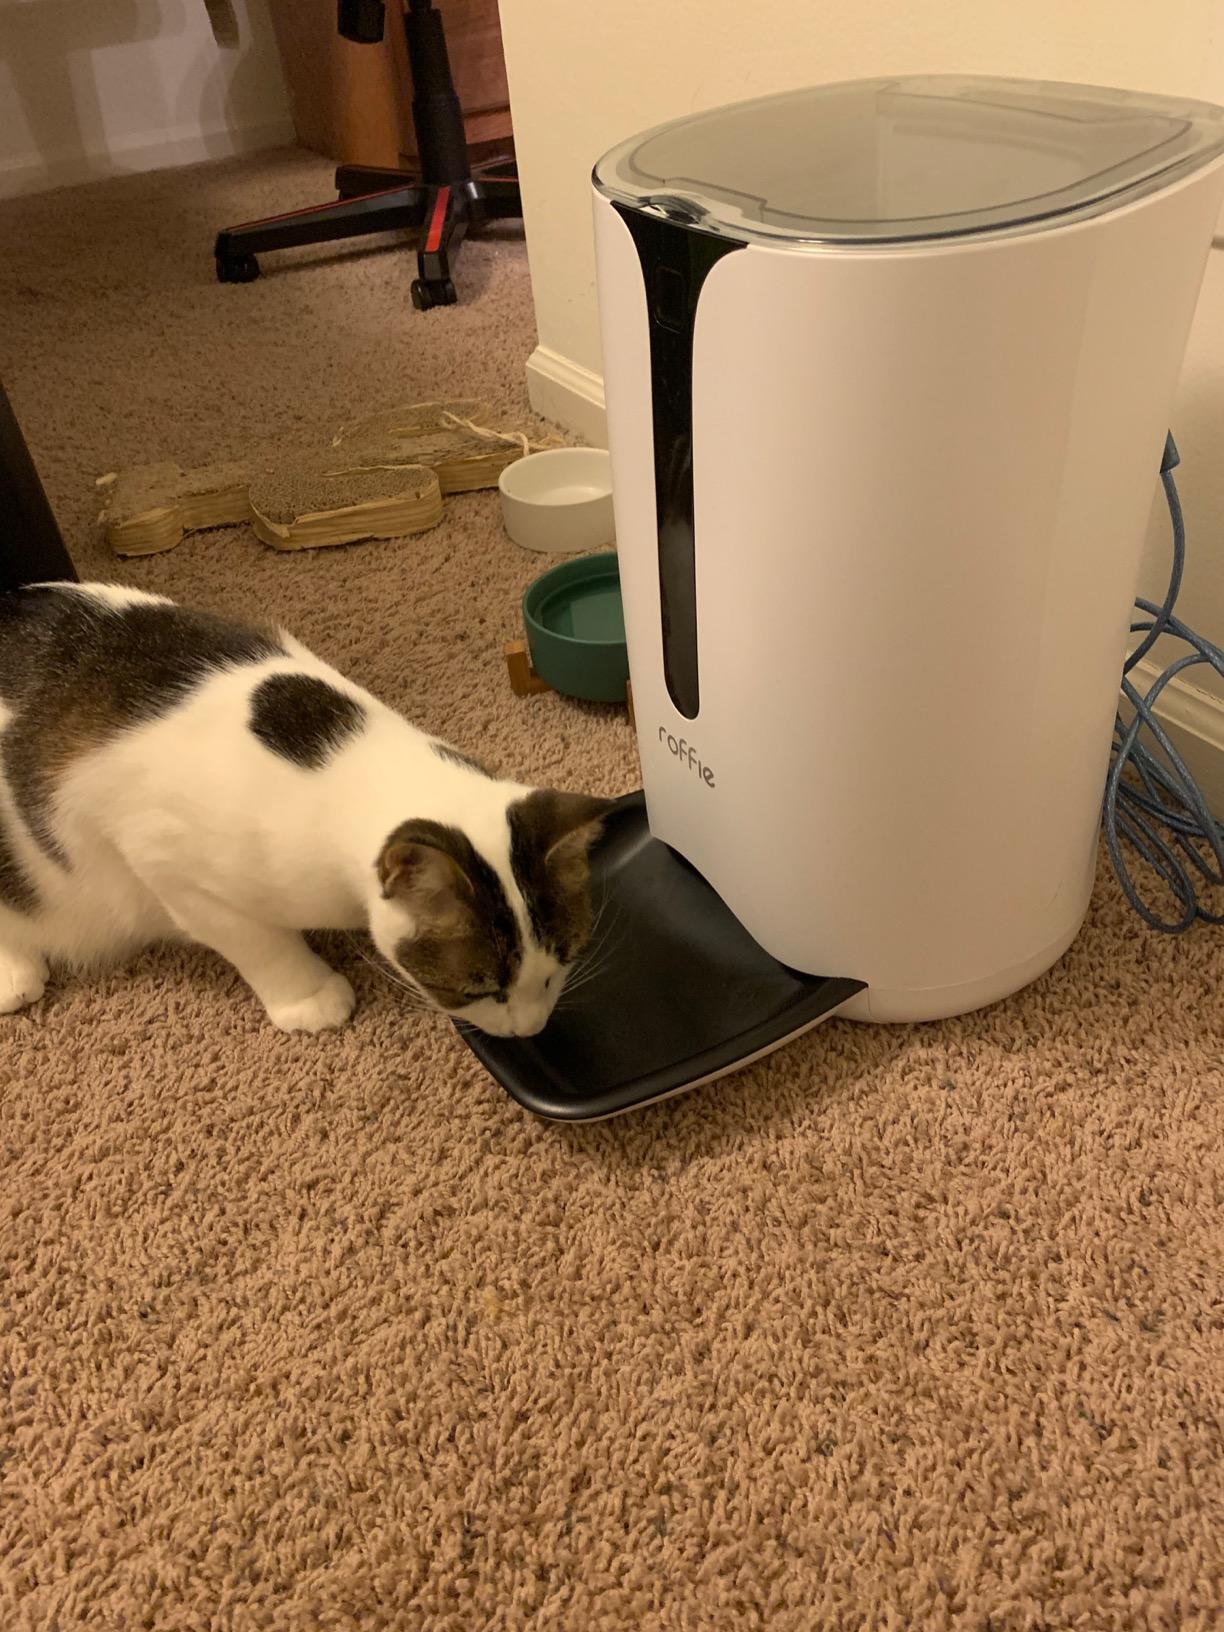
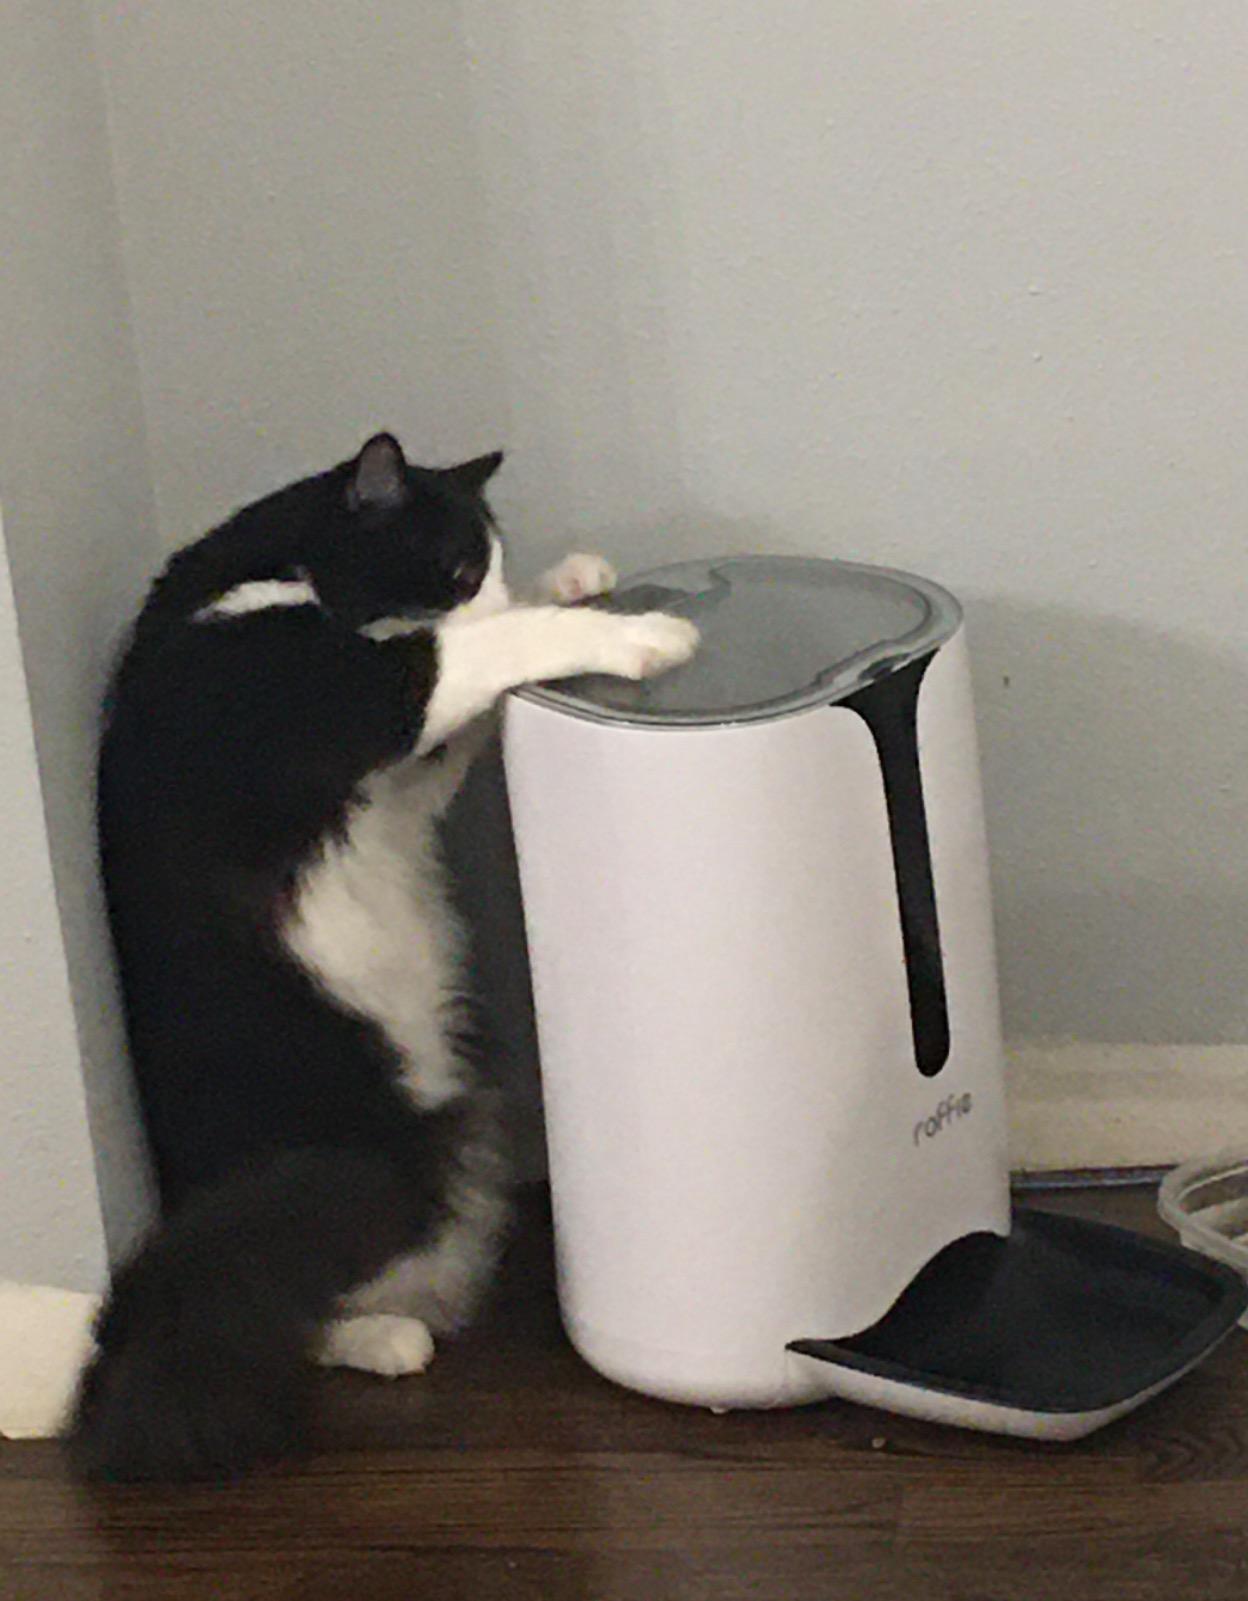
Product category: items_feeder
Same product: yes